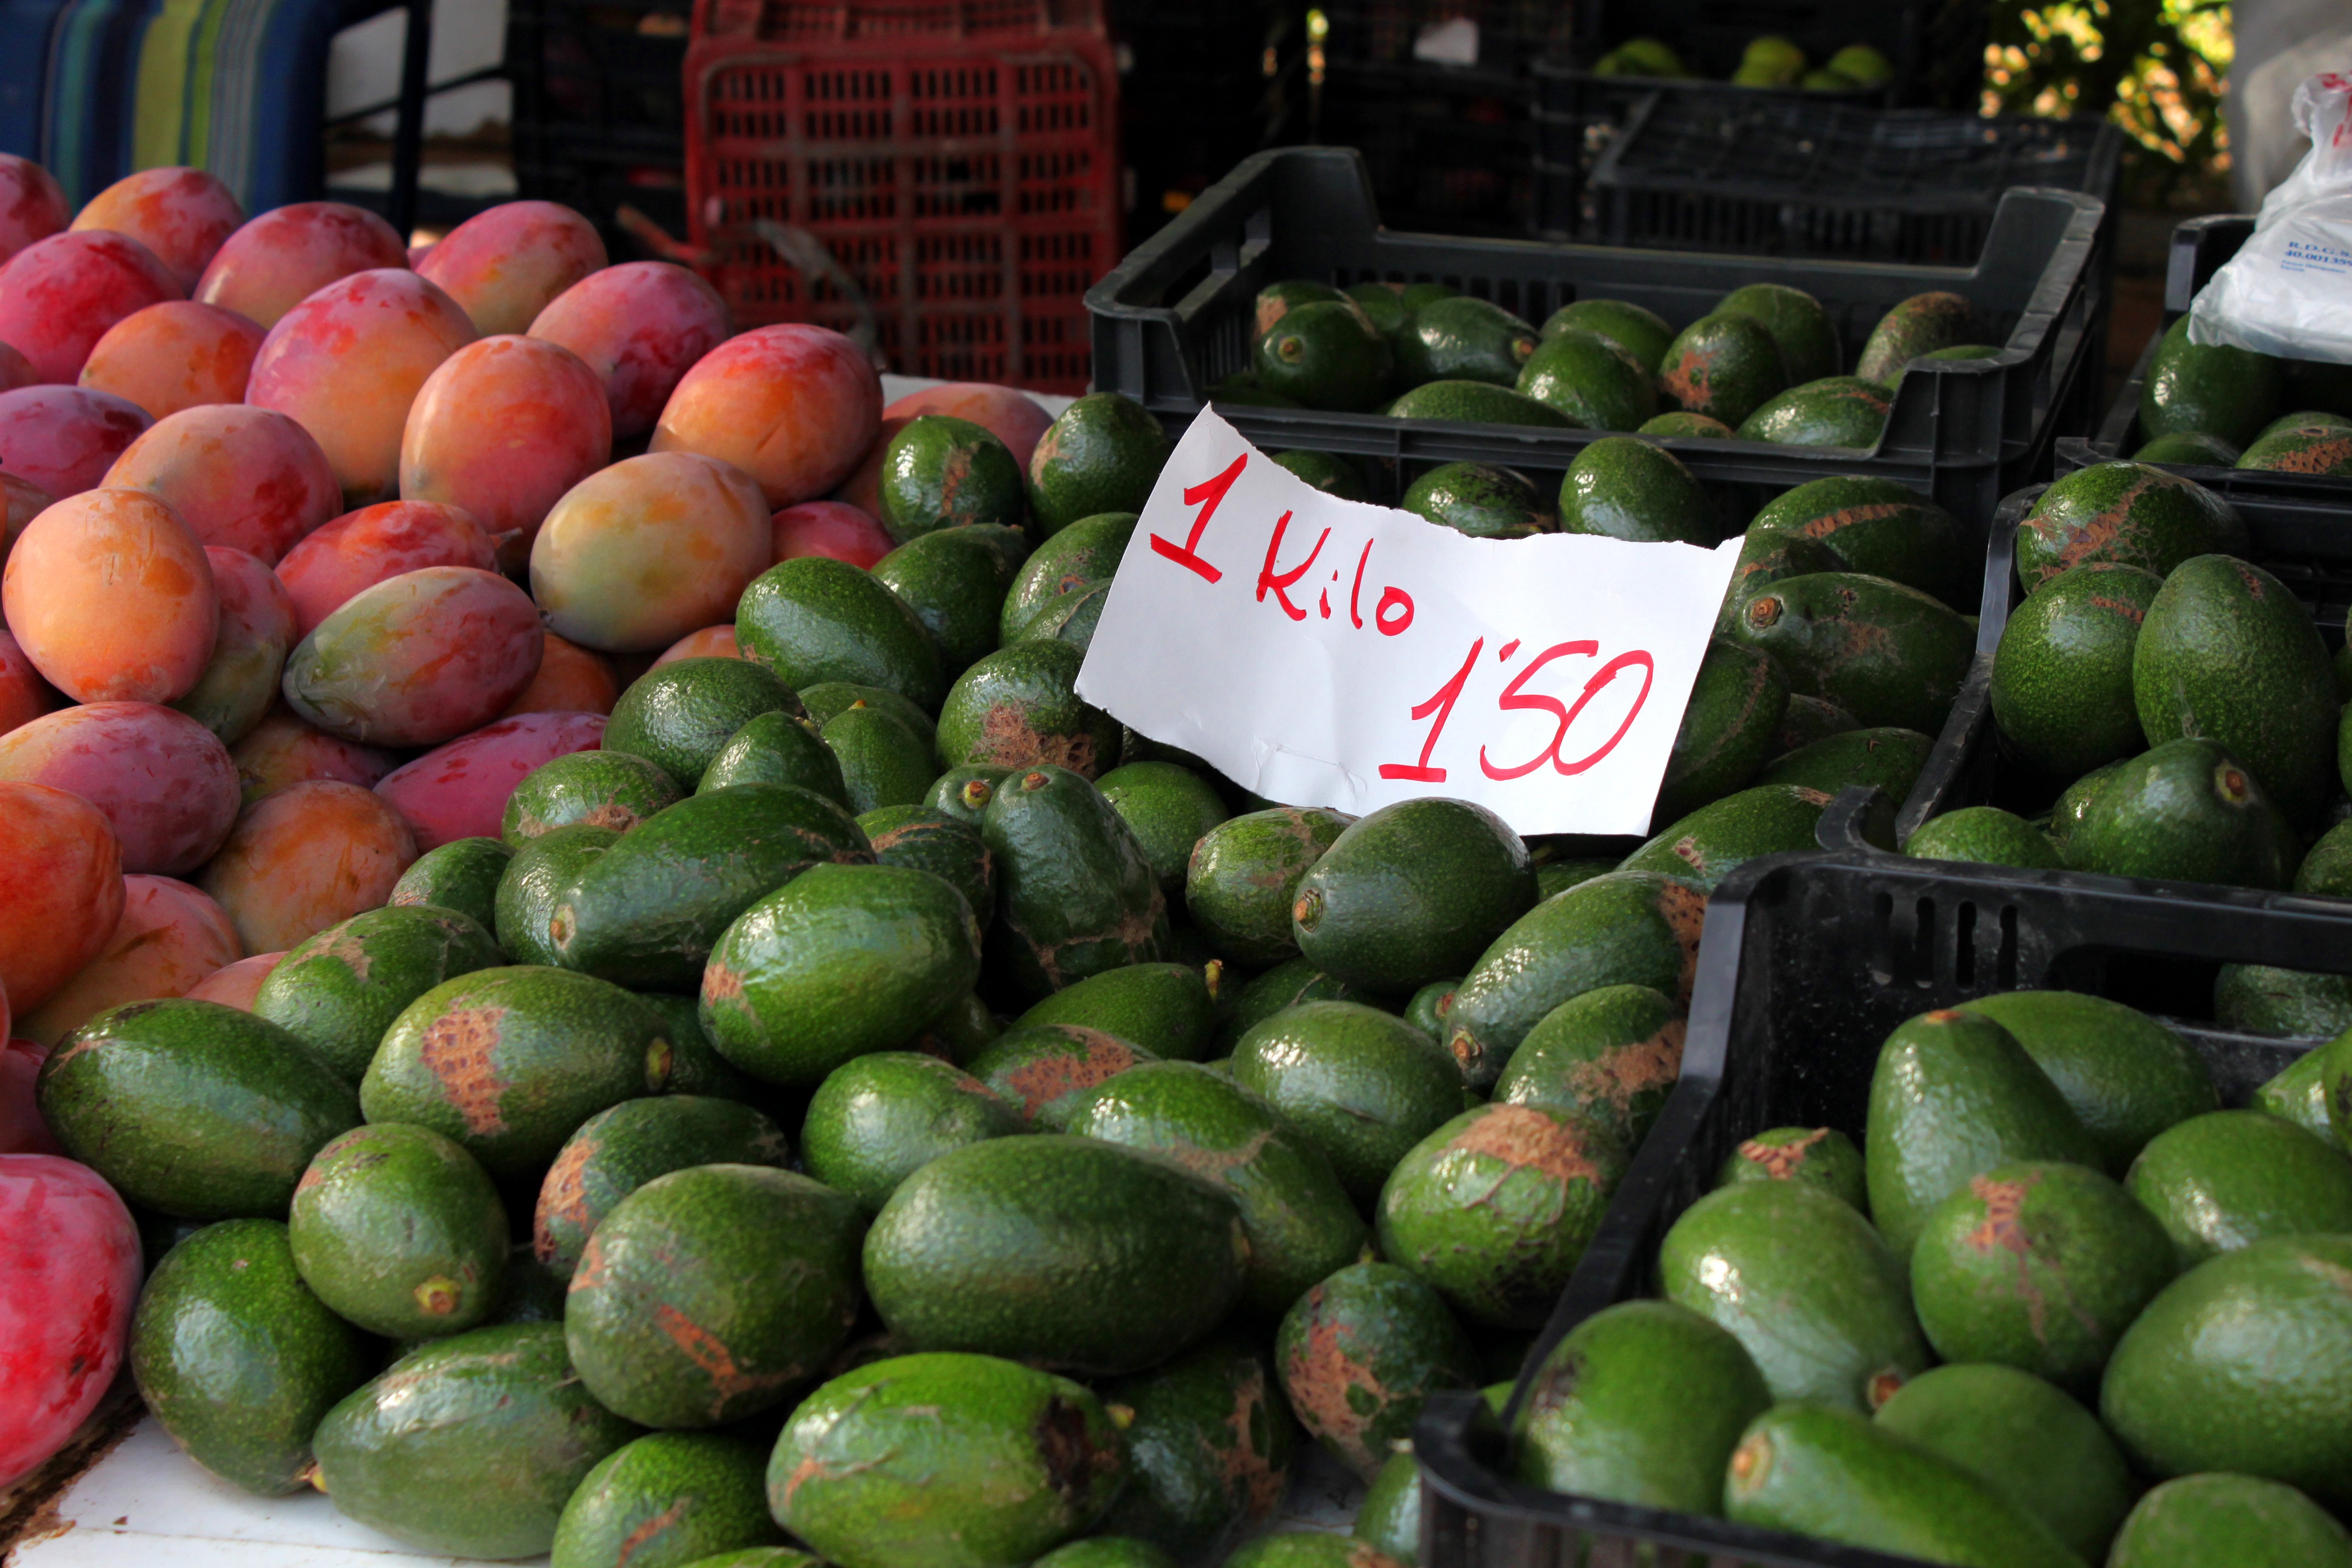
plant, fruit, food, produce, market, spain, vegetables, fruits, andalusia, flowering plant, avocados, land plant, mangoes